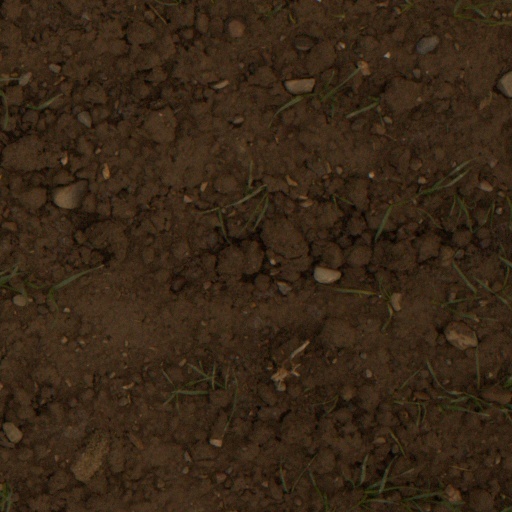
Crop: wheat